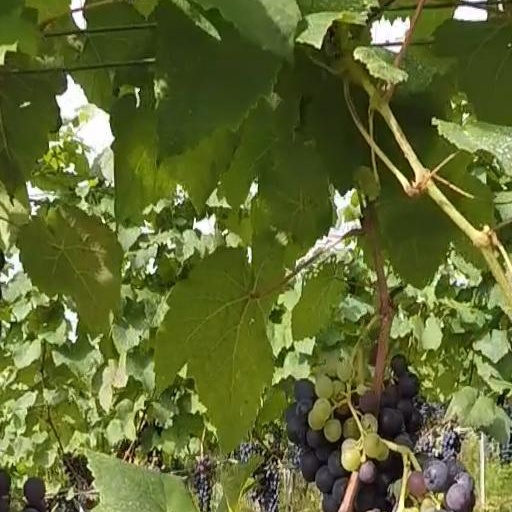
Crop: grape